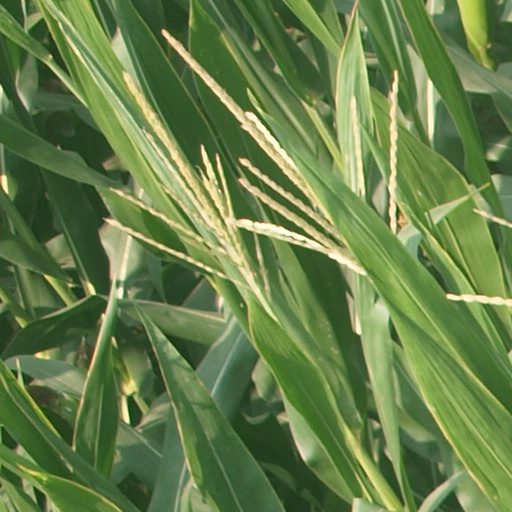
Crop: maize; corn